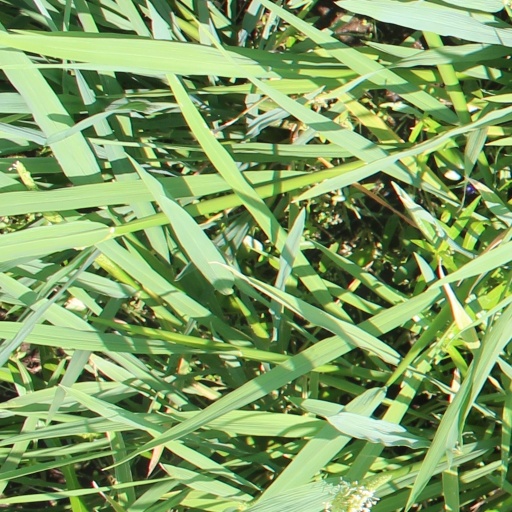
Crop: rice